Hawaii Route 130

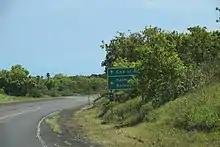
Route 130 at Route 137

Route 130 starts from the intersection of Keaau on Route 11, in the south of Hilo. After a junction with It heads south on the east side of Kīlauea to Pahoa, where Route 132 branches out via Kapoho to Cape Kumukahi with further connection to Route 137, and curves toward the west, ending near Kaimū following a junction with Route 137 itself.